Waldemar Erfurth

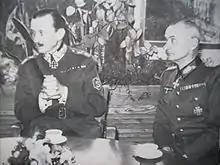
Erfurth with C. G. E. Mannerheim.

Waldemar Erfurth (4 August 1879 – 2 May 1971) was a German general of infantry, a writer and liaison officer to Finland during World War II